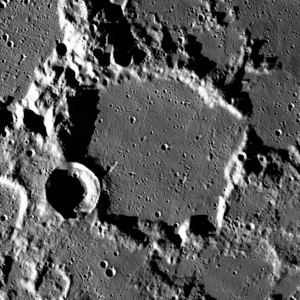
Barrow (månekrater)
Barrow er et nedslagskrater på Månen. Det befinder sig på Månens forside, nær den nordlige rand, og det er opkaldt efter den engelske matematiker Isaac Barrow.